Klotski

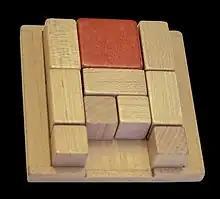
In a "Klotski" puzzle, the largest block must be moved to the bottom middle location so that it can be slid over the border, without any of the other blocks being removed in this way.

Klotski (from ) is a sliding block puzzle thought to have originated in the early 20th century. The name may refer to a specific layout of ten blocks, or in a more global sense to refer to a whole group of similar sliding-block puzzles where the aim is to move a specific block to some predefined location.